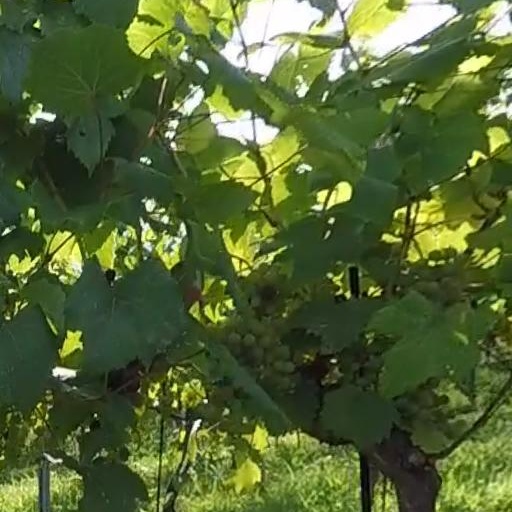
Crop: grape